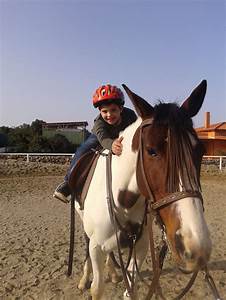
Label: horse